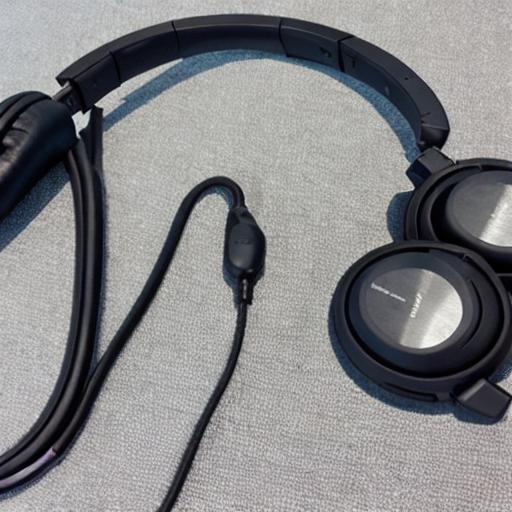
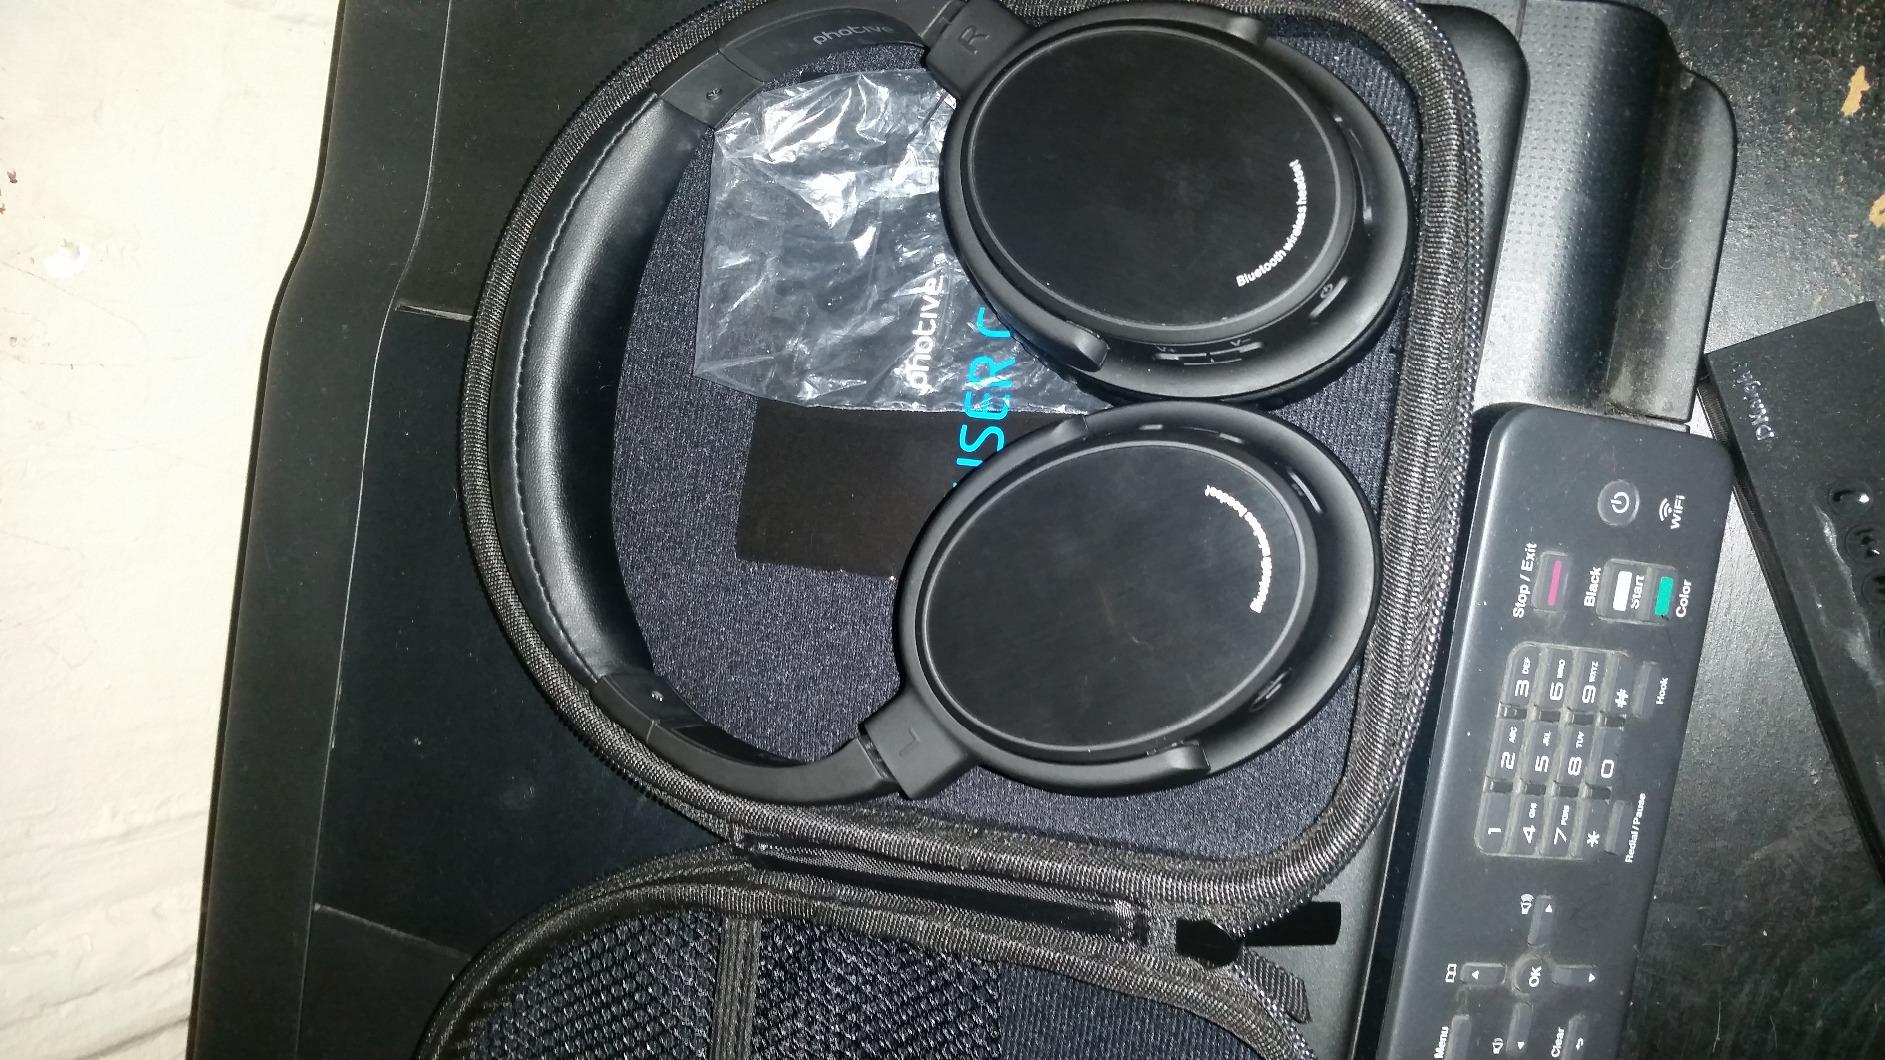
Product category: headphones
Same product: no